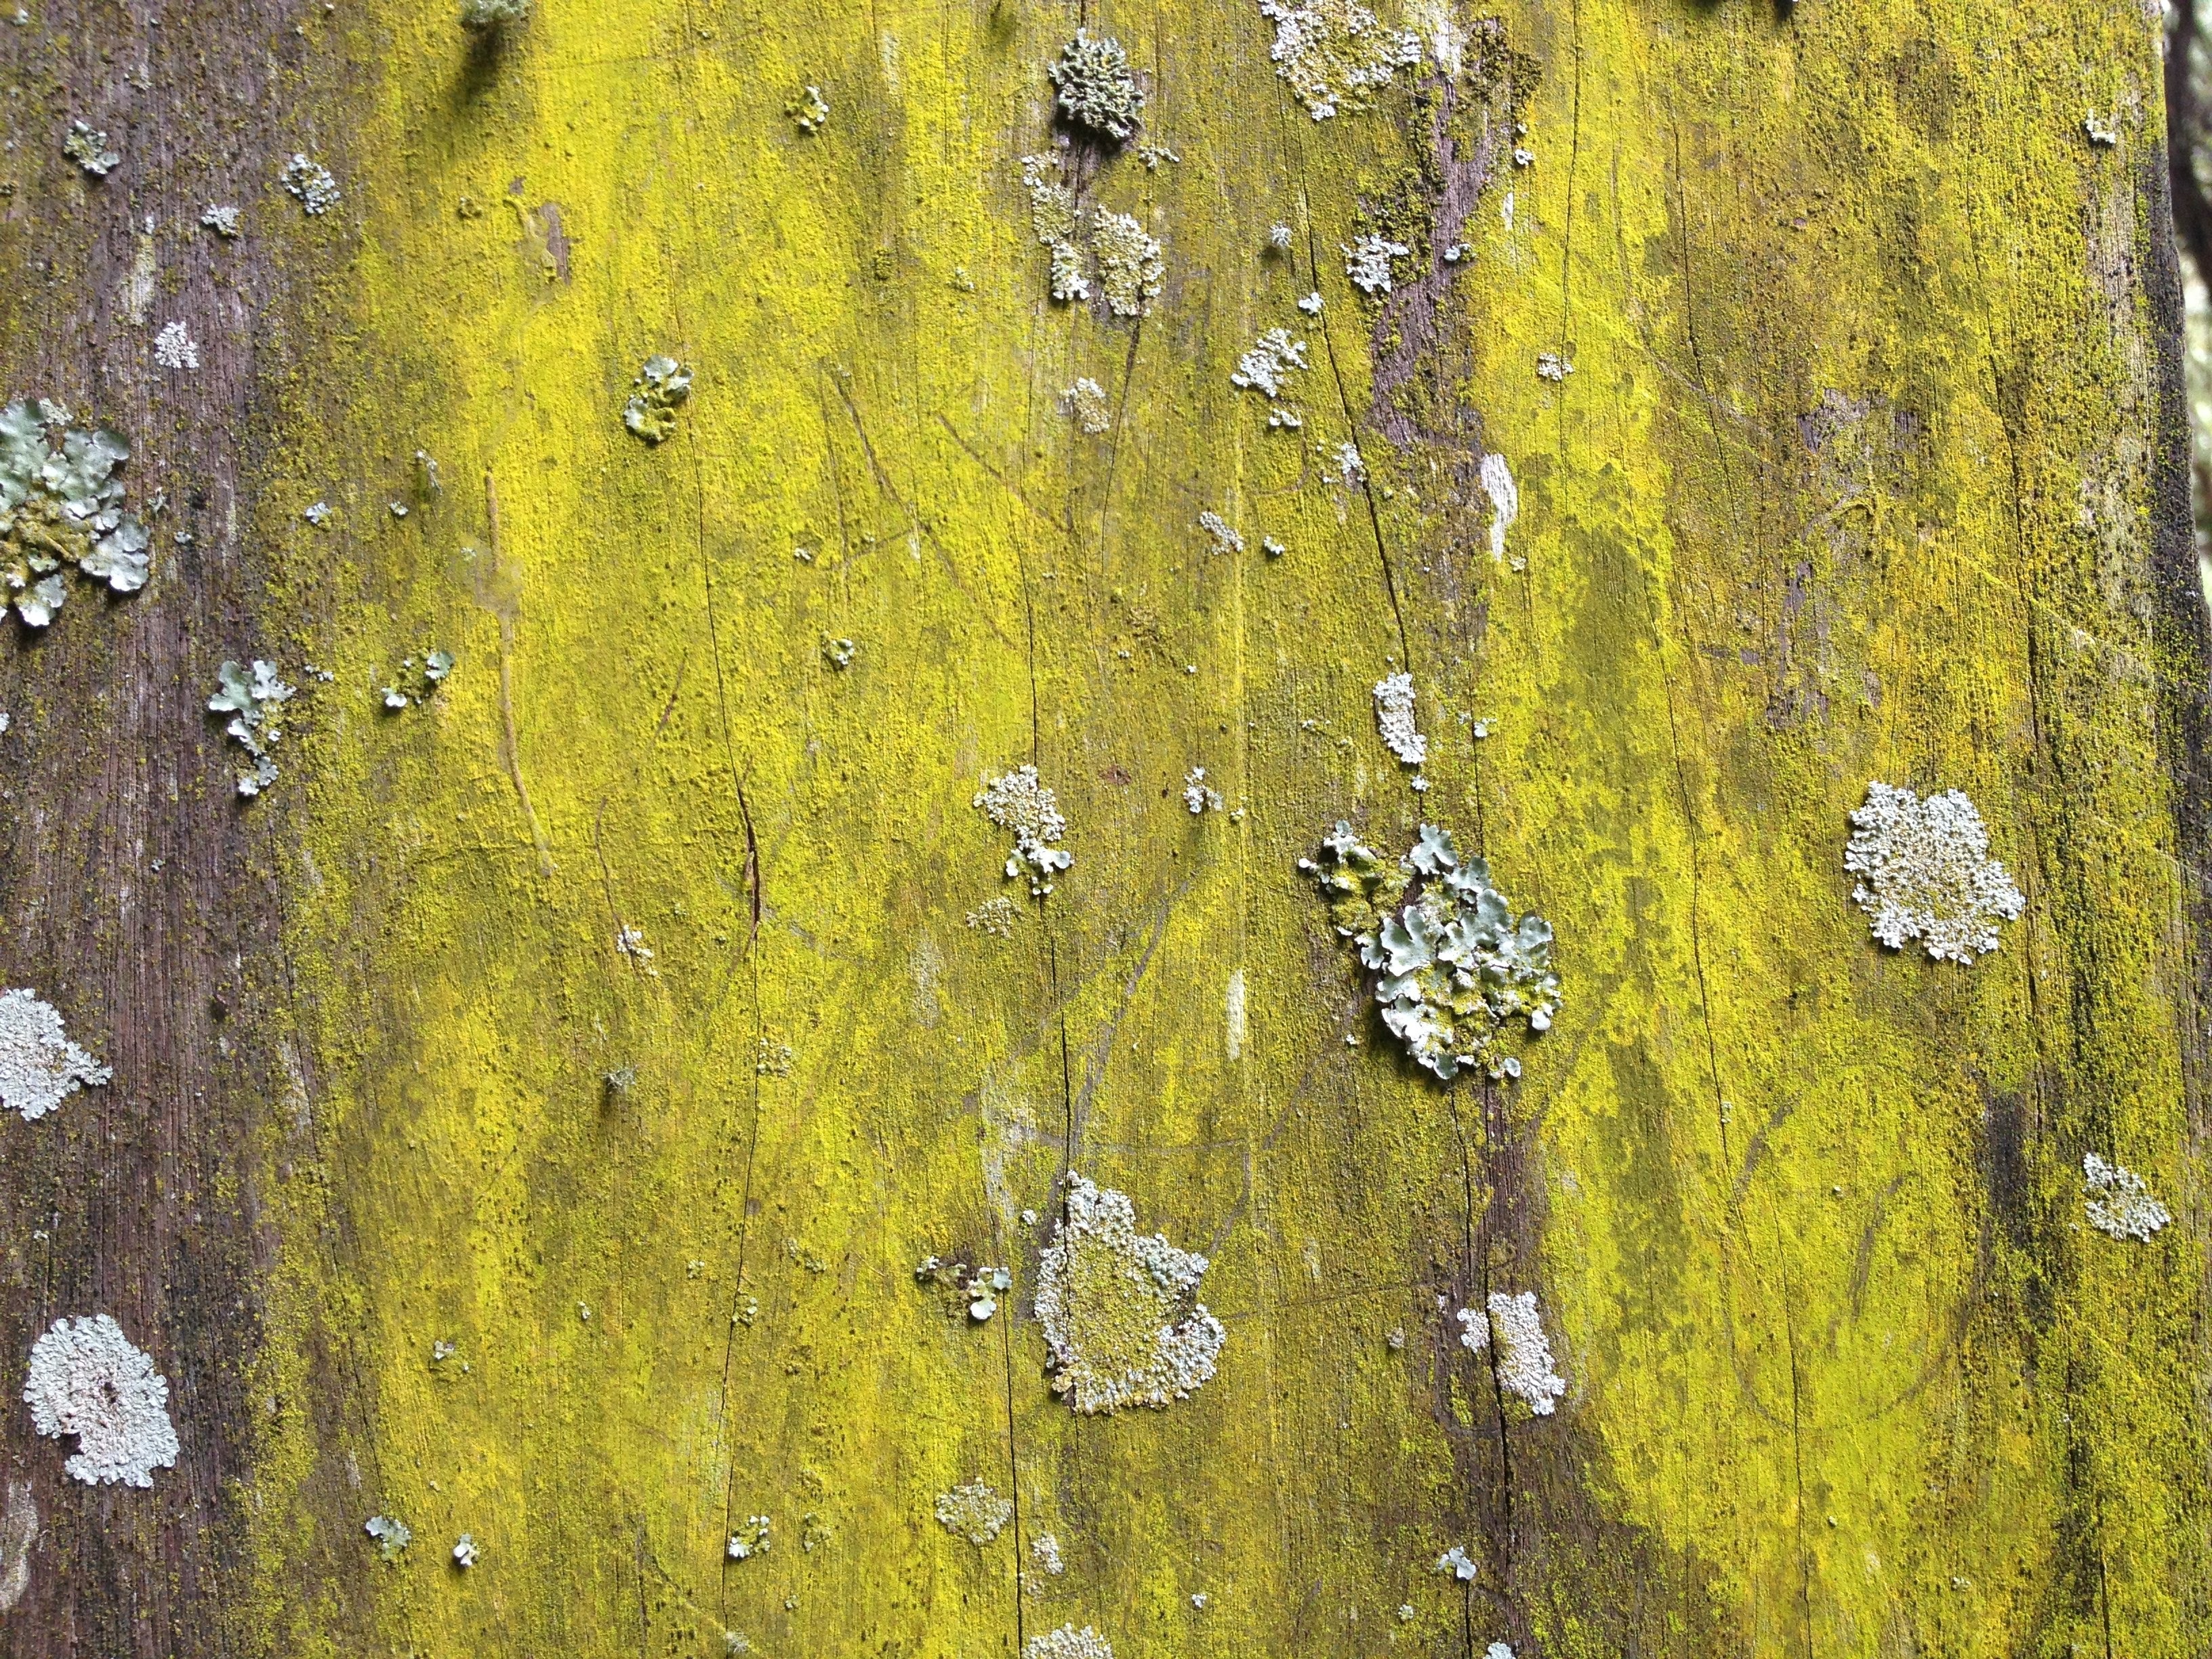
tree, nature, forest, branch, plant, sunlight, texture, leaf, trunk, moss, green, birch, autumn, botany, yellow, flora, season, woodland, plant stem, woody plant, land plant